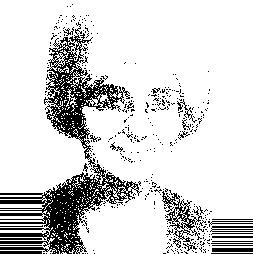
Age: 25